Solar simulator

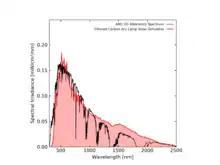
The spectral output of a carbon arc lamp, after passing through an optical filter to achieve better spectral match to AM1.5G

Carbon arc lamps have an emission similar to AM0 and are therefore used for solar simulators designed to produce extrasolar spectra. (They were used for NASA’s first space simulators.) Carbon arc lamps benefit from higher-intensity UV emission. However, they have the disadvantage of being generally weaker in intensity than similar xenon arc lamps. In addition, they have a short lifetime, are unstable during operation and emit high-intensity blue light mismatched to the solar spectrum.